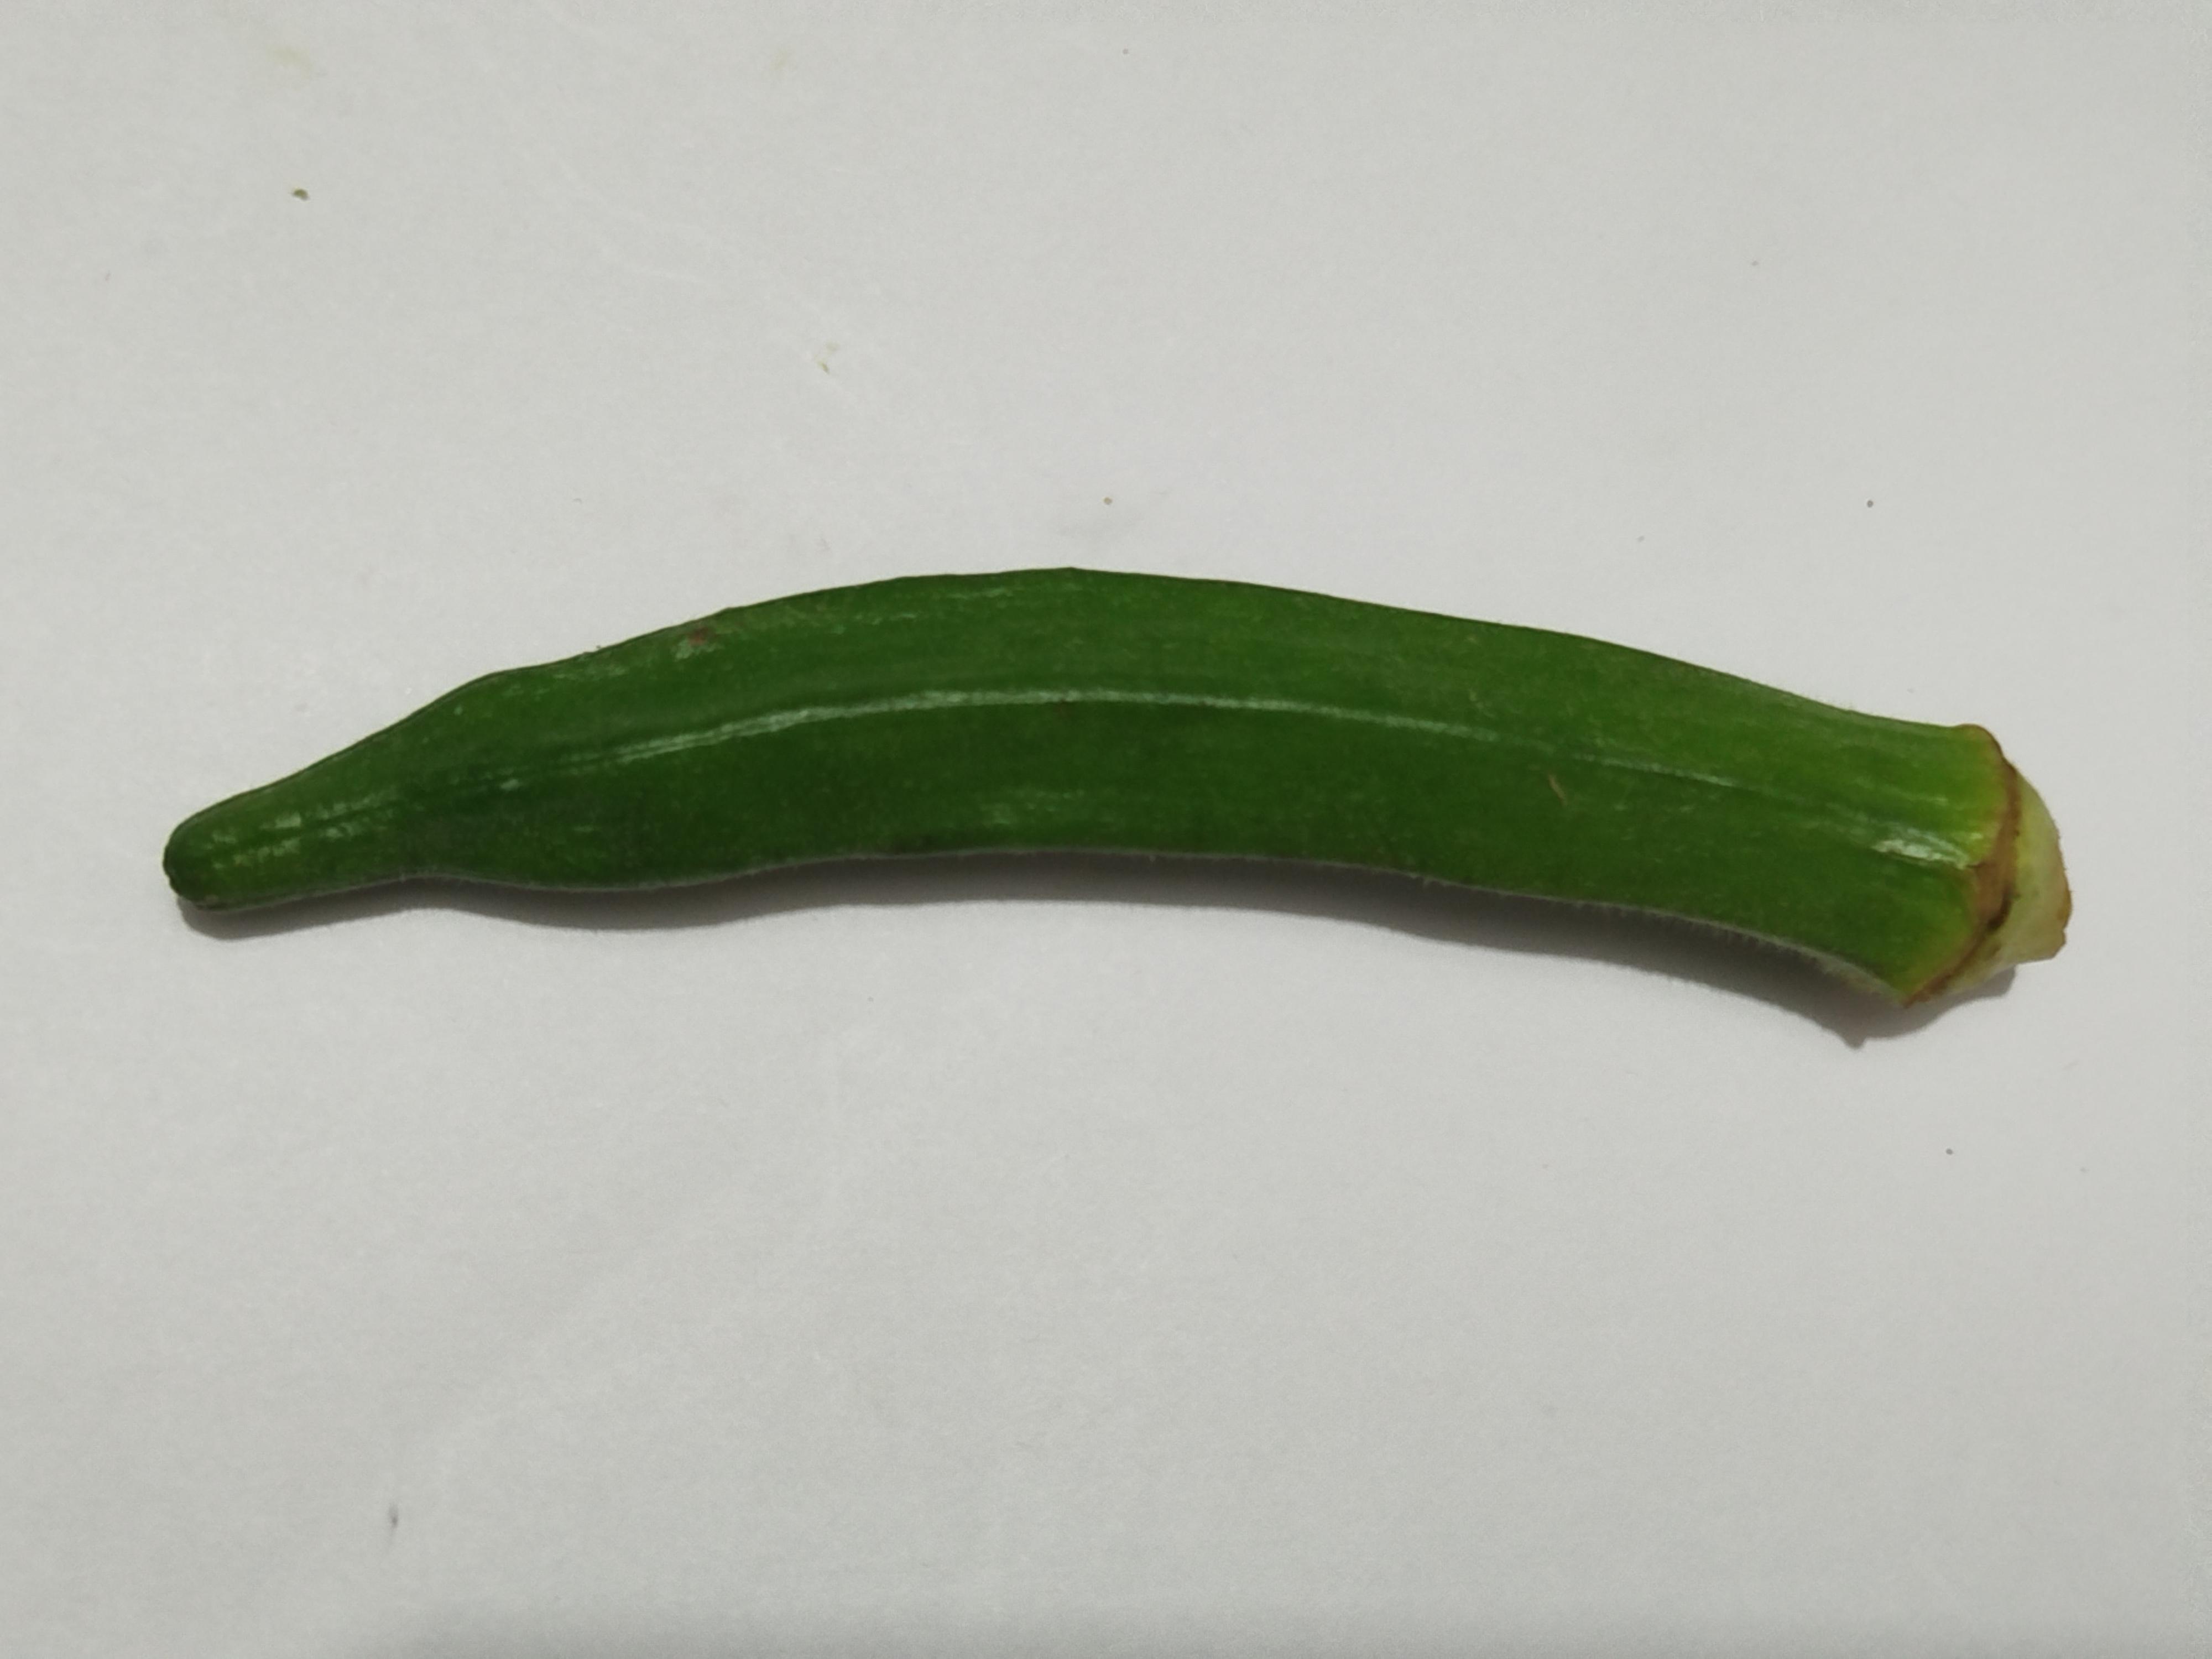
Label: Ladies finger